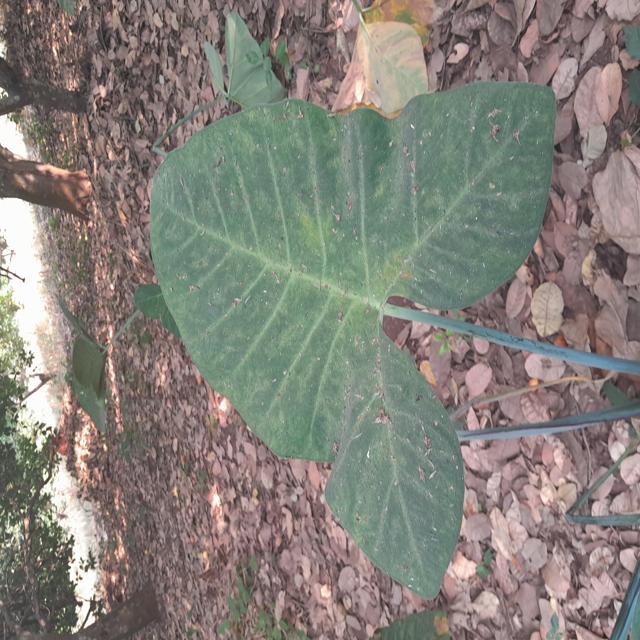
Label: Healthy